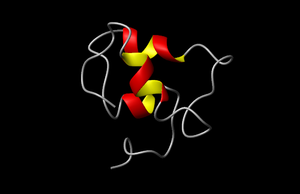
IGF-1
IGF-1's rumlige opbygning. Helixstrukturer er angivet i rødt/gult, mens de grå rør er den del af polypeptidet som ikke har nogen veldefineret struktur (tilfældig kæde).
IGF-1 er et peptidhormon, hvis molekylære struktur ligner insulins. IGF-1 spiller en vigtig rolle i barndommens vækst og har anabolske effekter hos voksne. Når væksthormon udledes i blodet fra forlappen i hypofysen stimulerer det syntesen af IGF-1 i leveren.